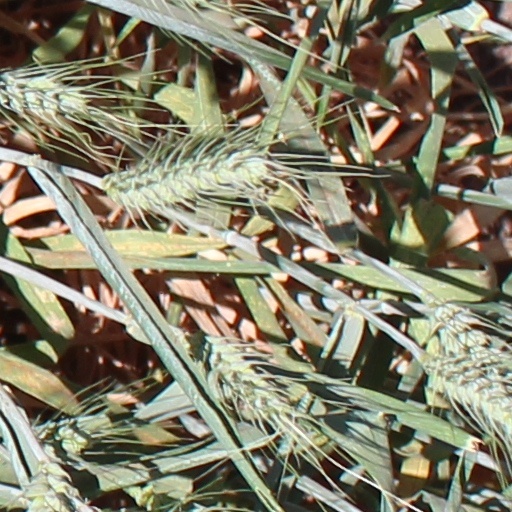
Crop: wheat